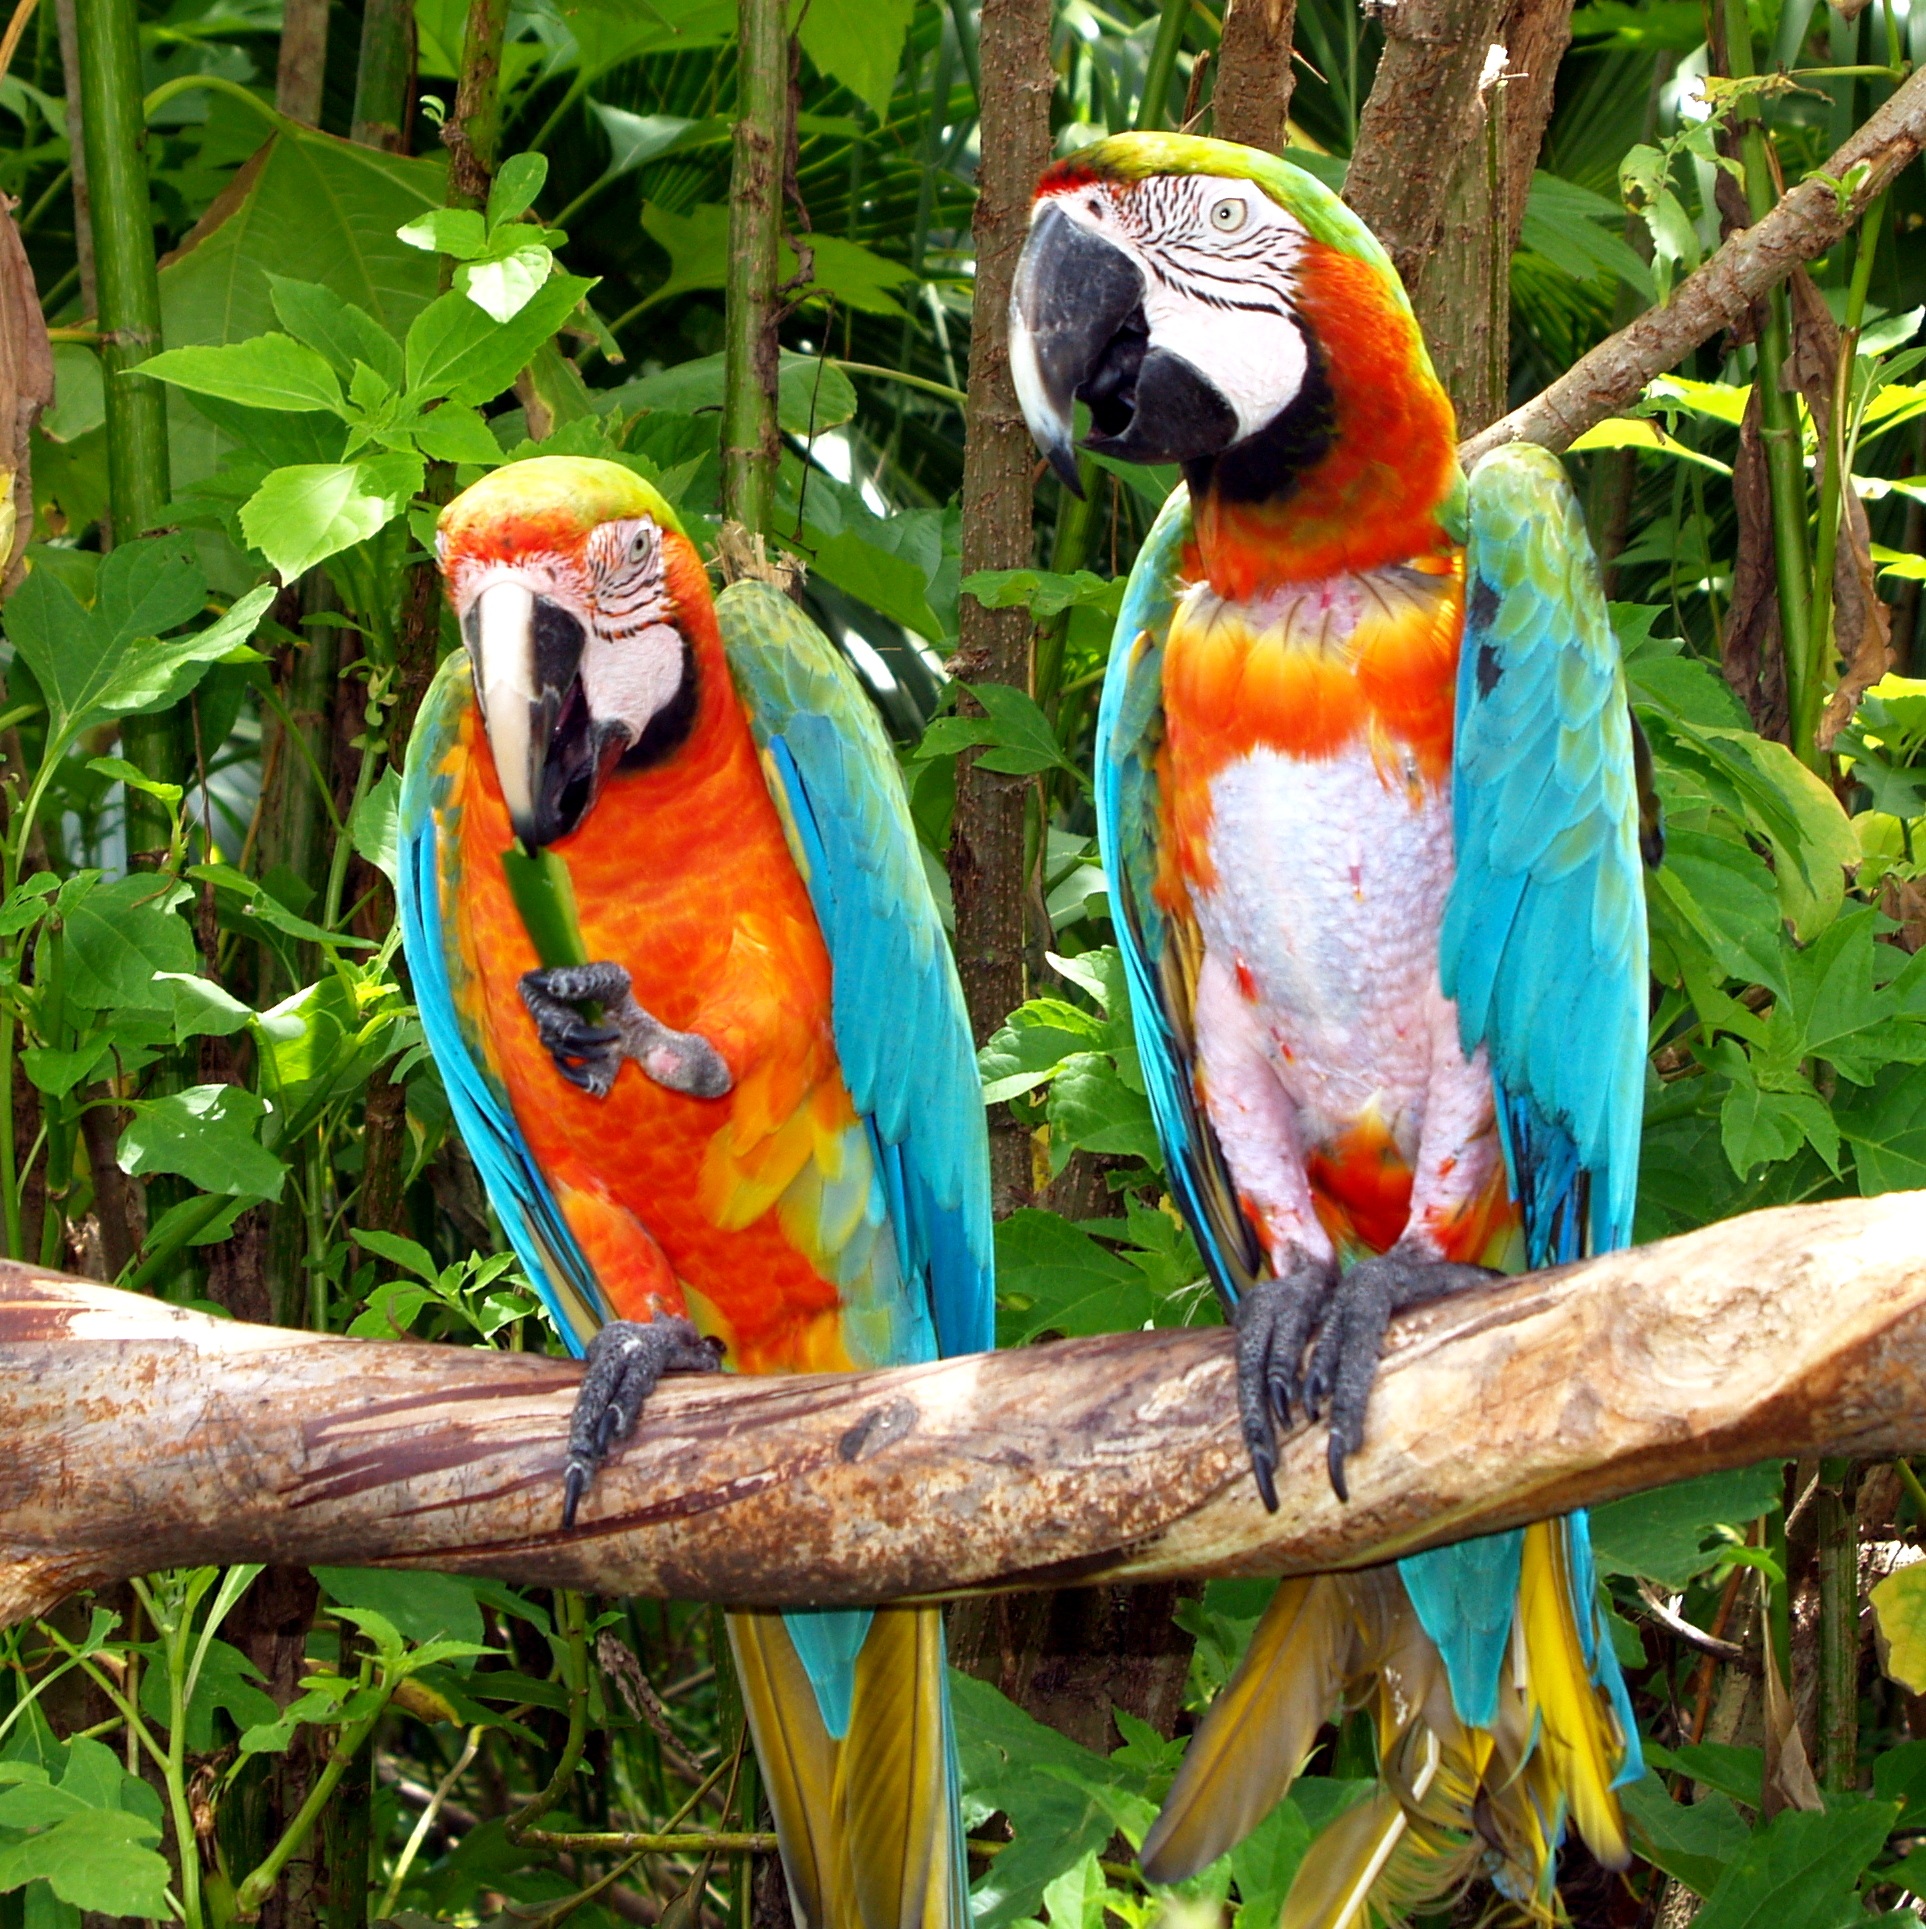
nature, bird, wildlife, beak, palm, scenic, tropical, colourful, color, calm, colorful, garden, together, fauna, lorikeet, macaw, birds, colour, vertebrate, parrot, parrots, florida, aviary